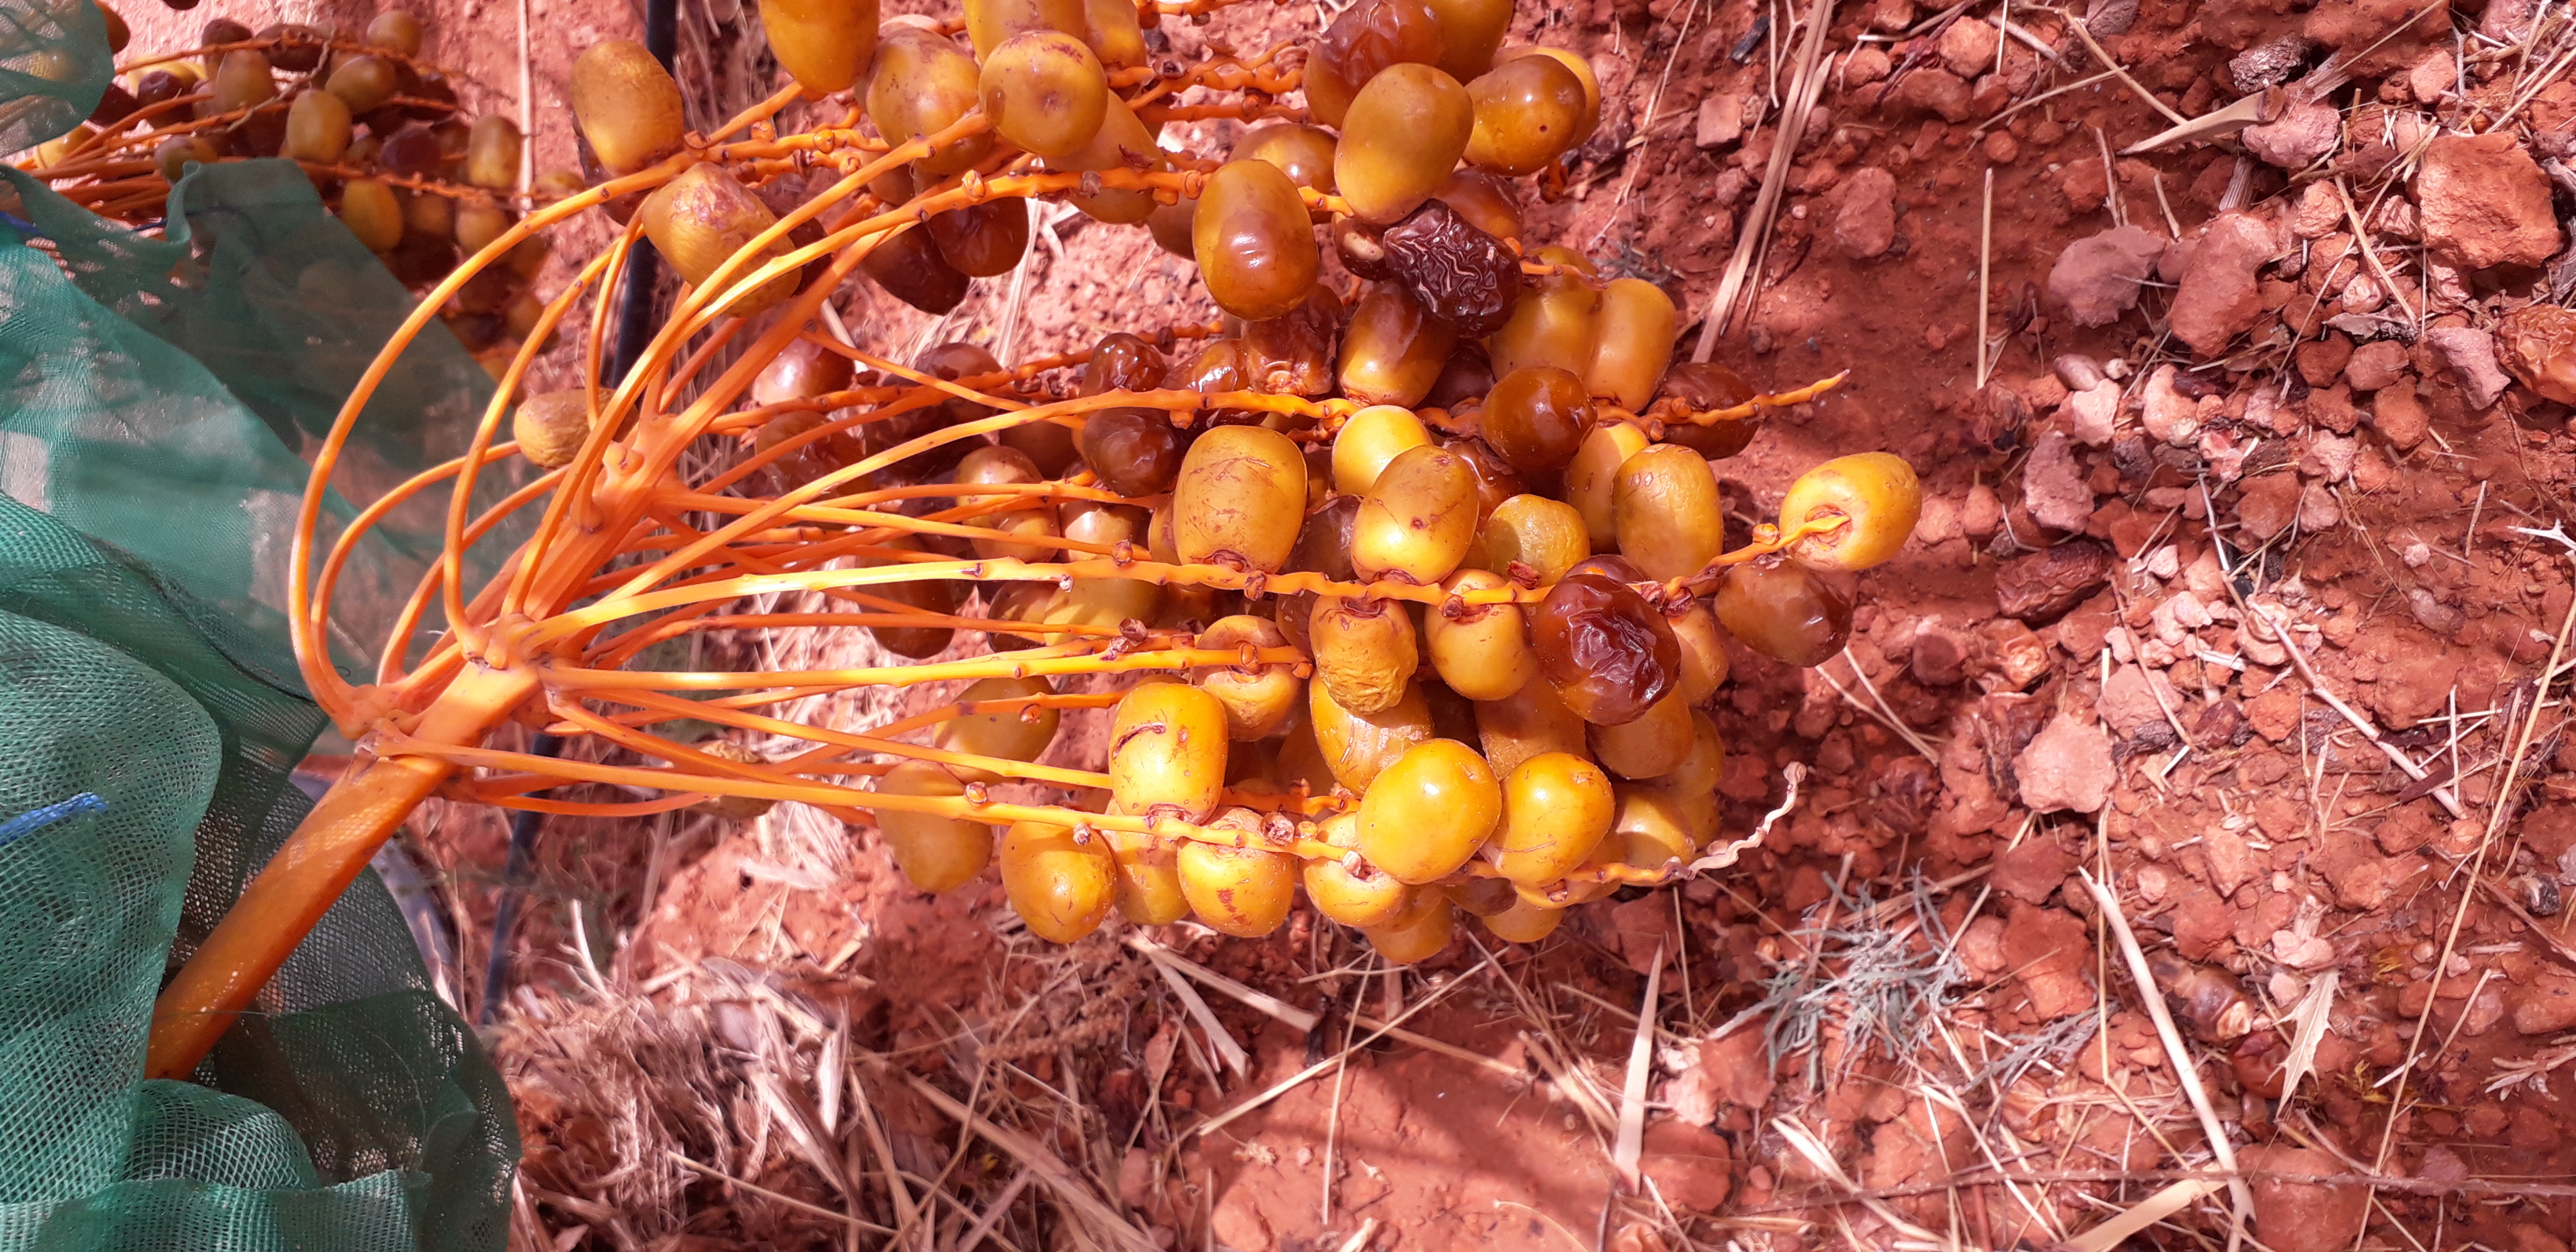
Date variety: Boufagous